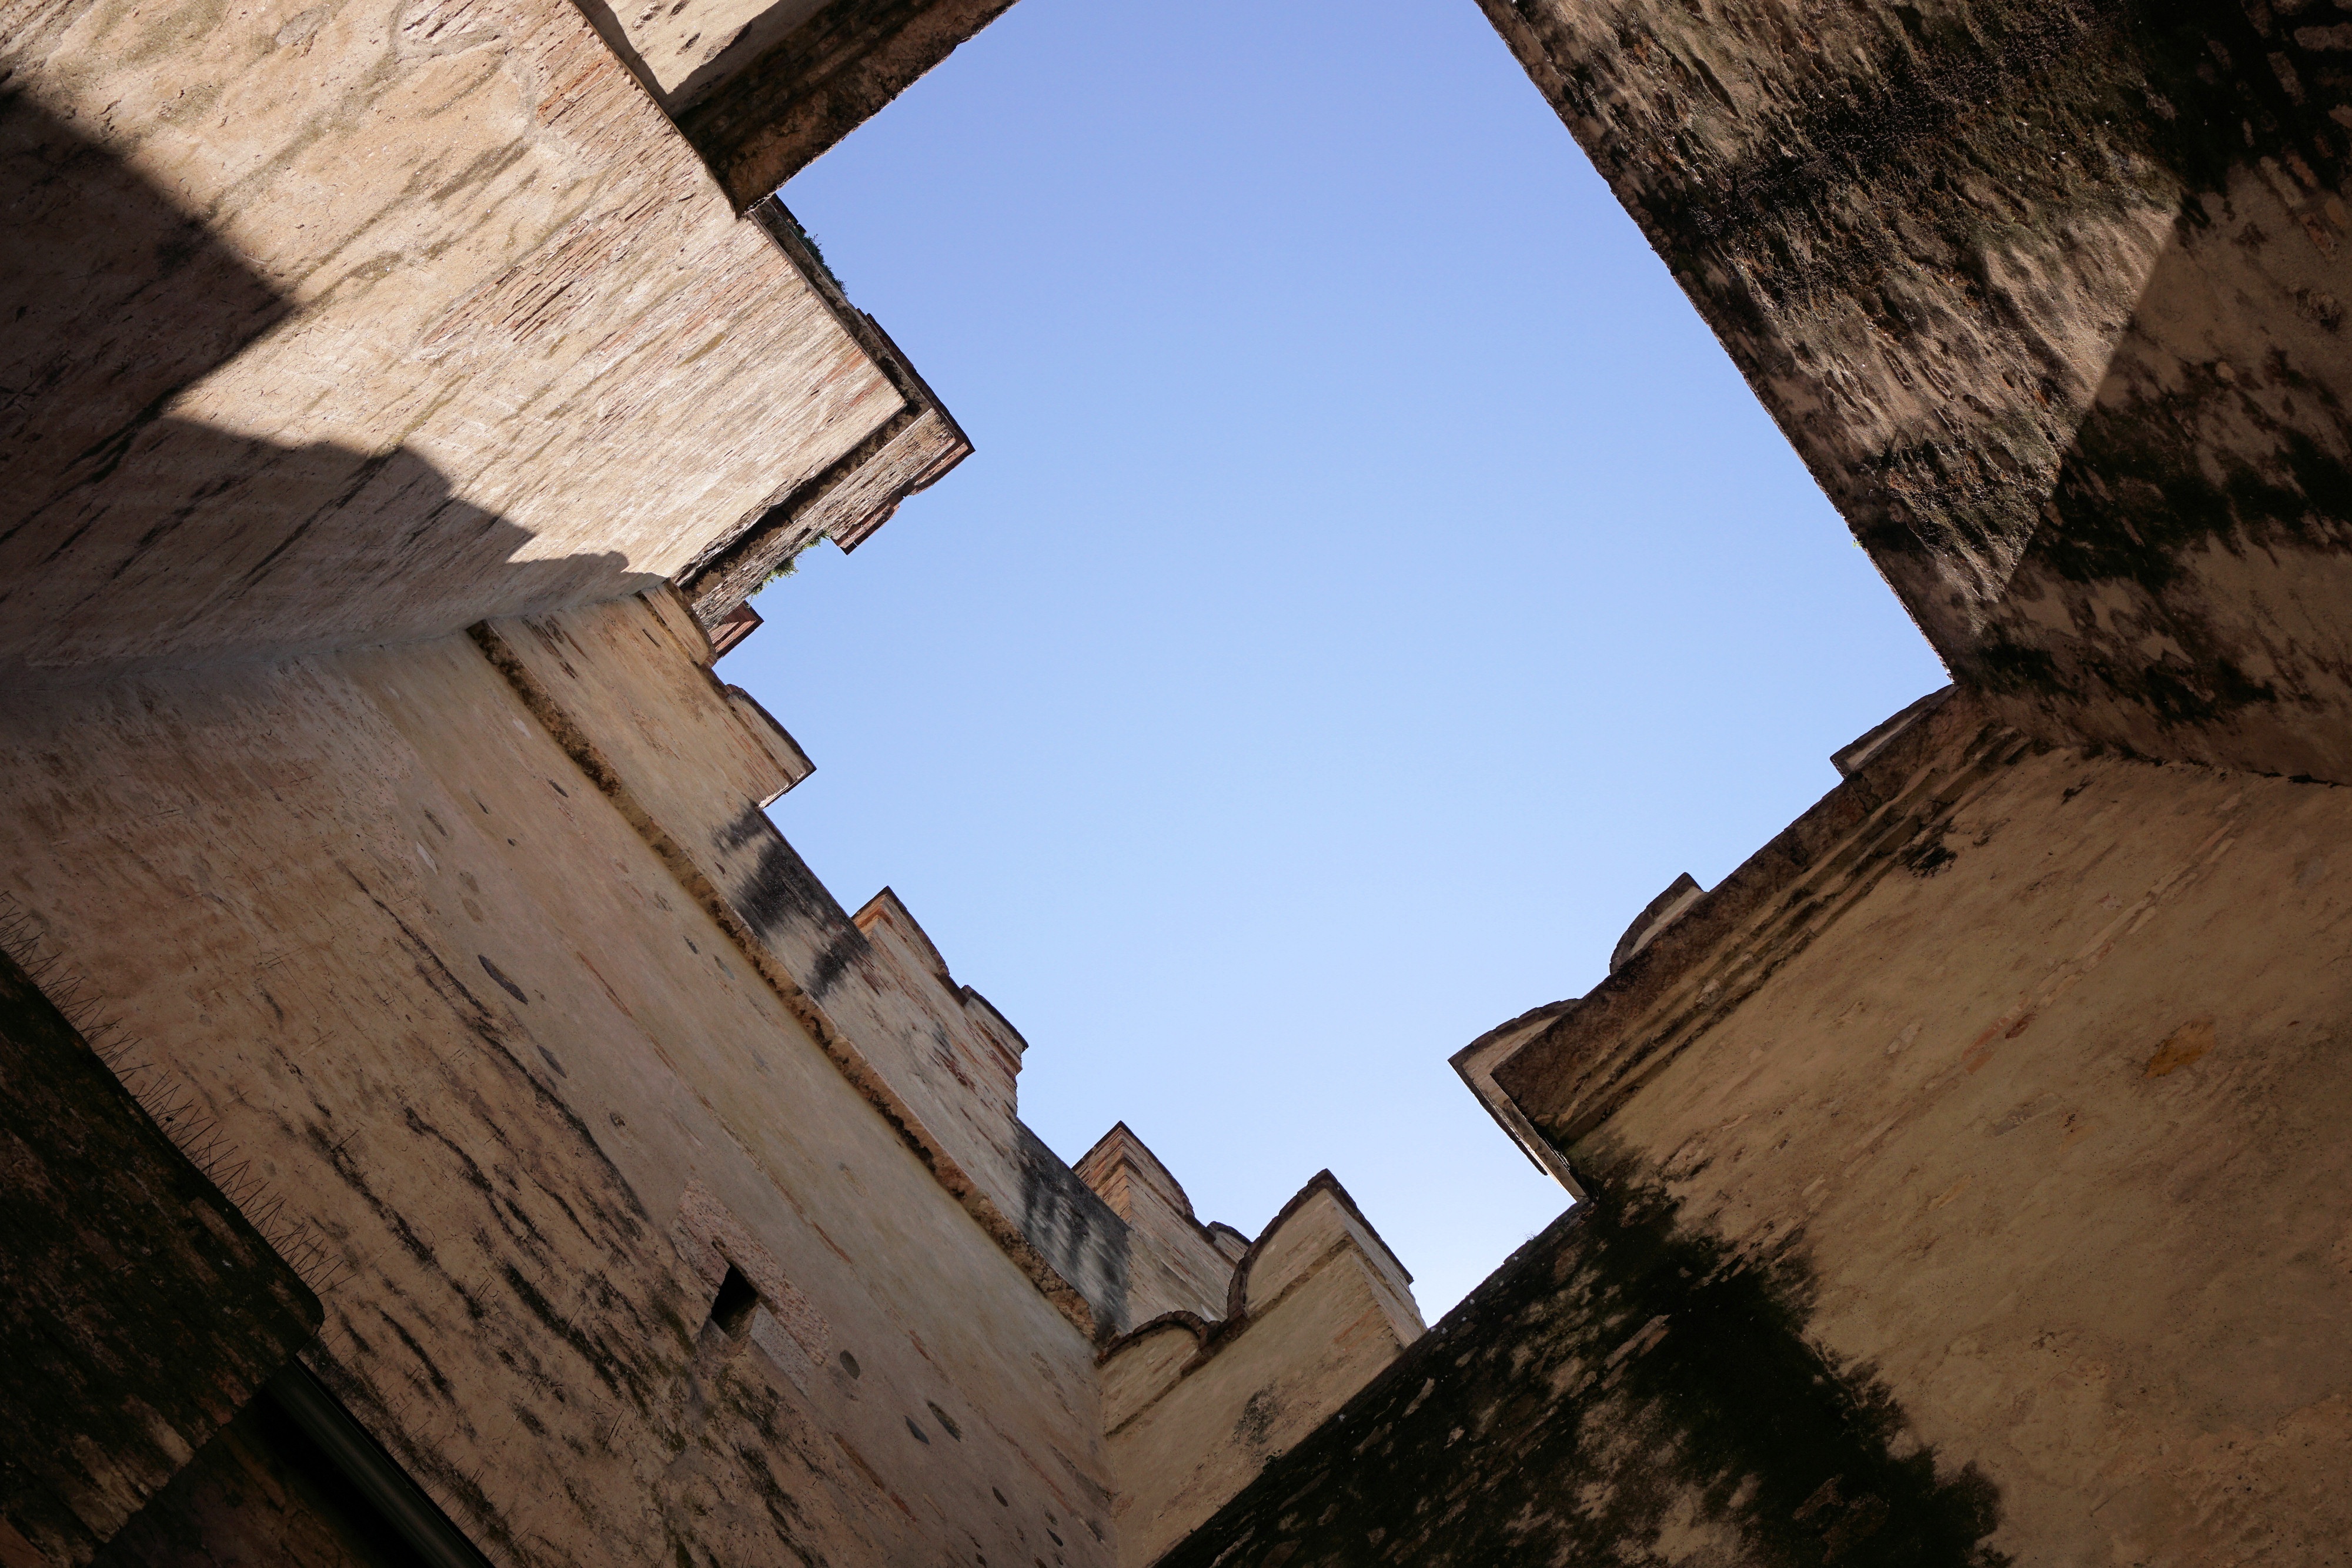
rock, architecture, wood, building, old, wall, arch, mediterranean, castle, italy, historic building, garda, places of interest, fortress, temple, ruins, historically, middle ages, castle castle, knight's castle, sirmione, ancient history